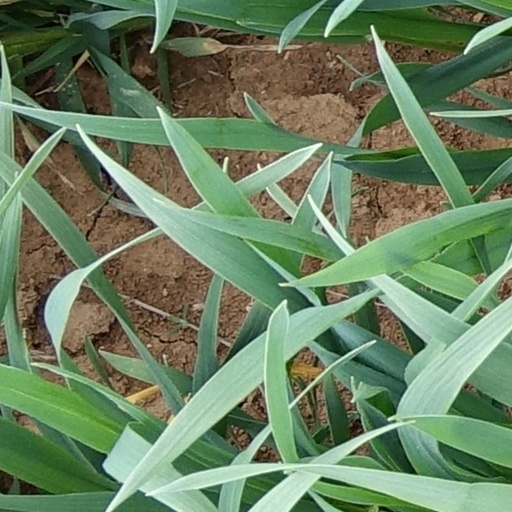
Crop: wheat